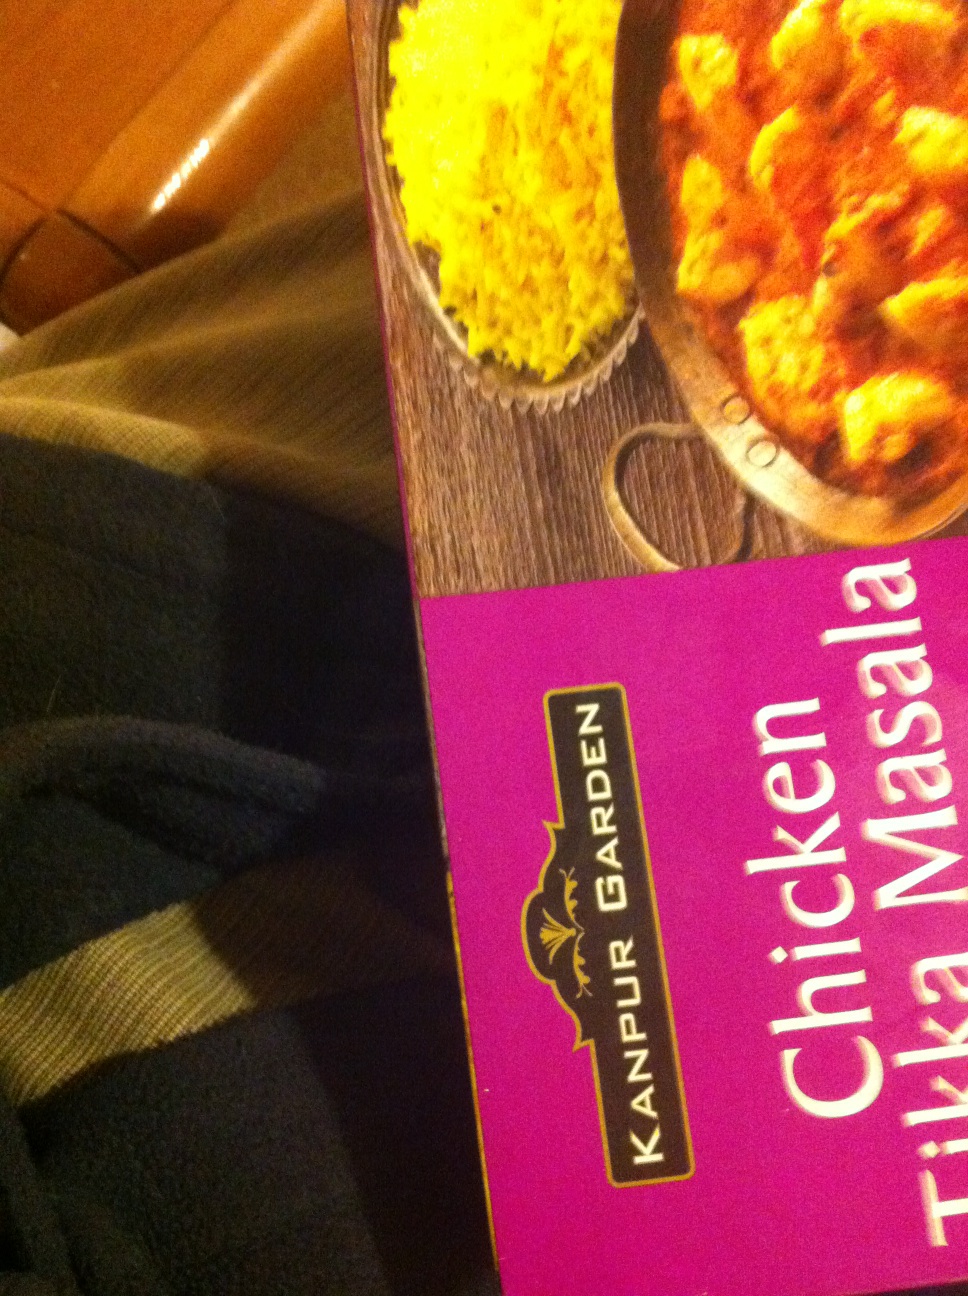Question: Please identify this type of curry.
Answer: chicken tikka masala